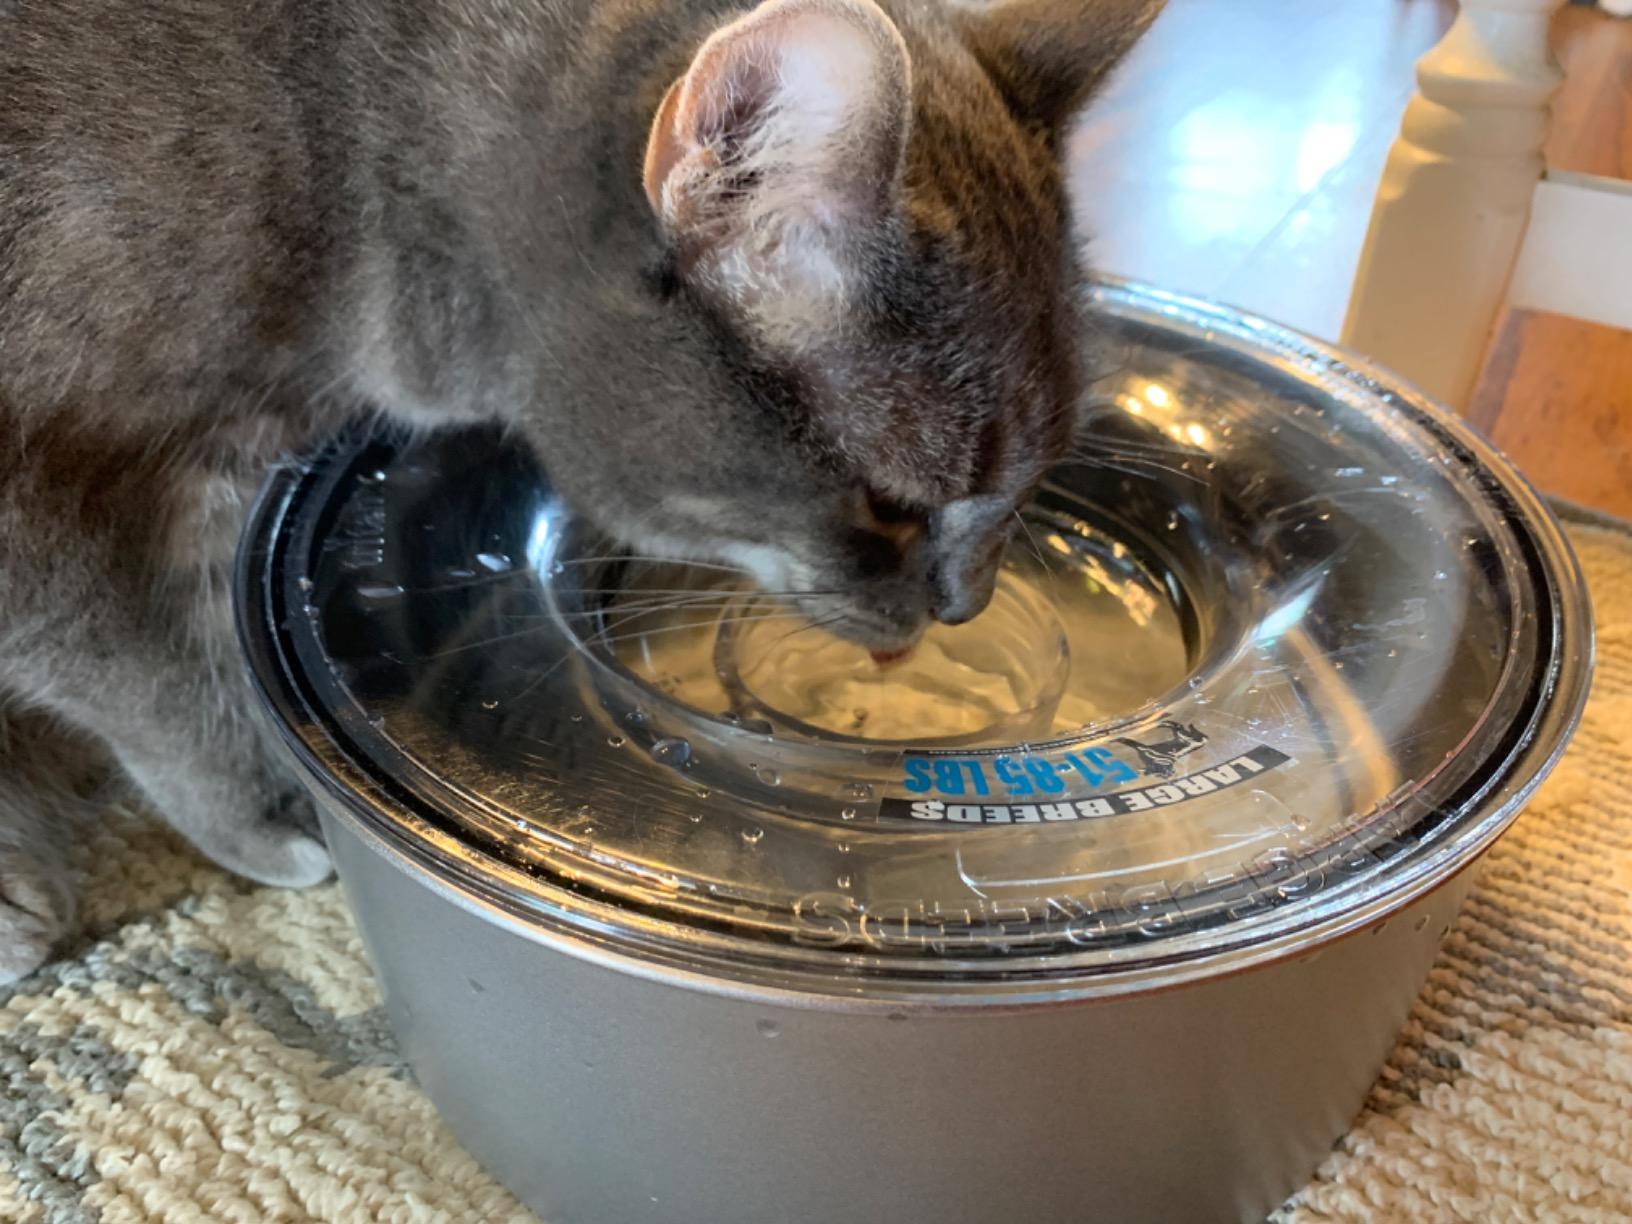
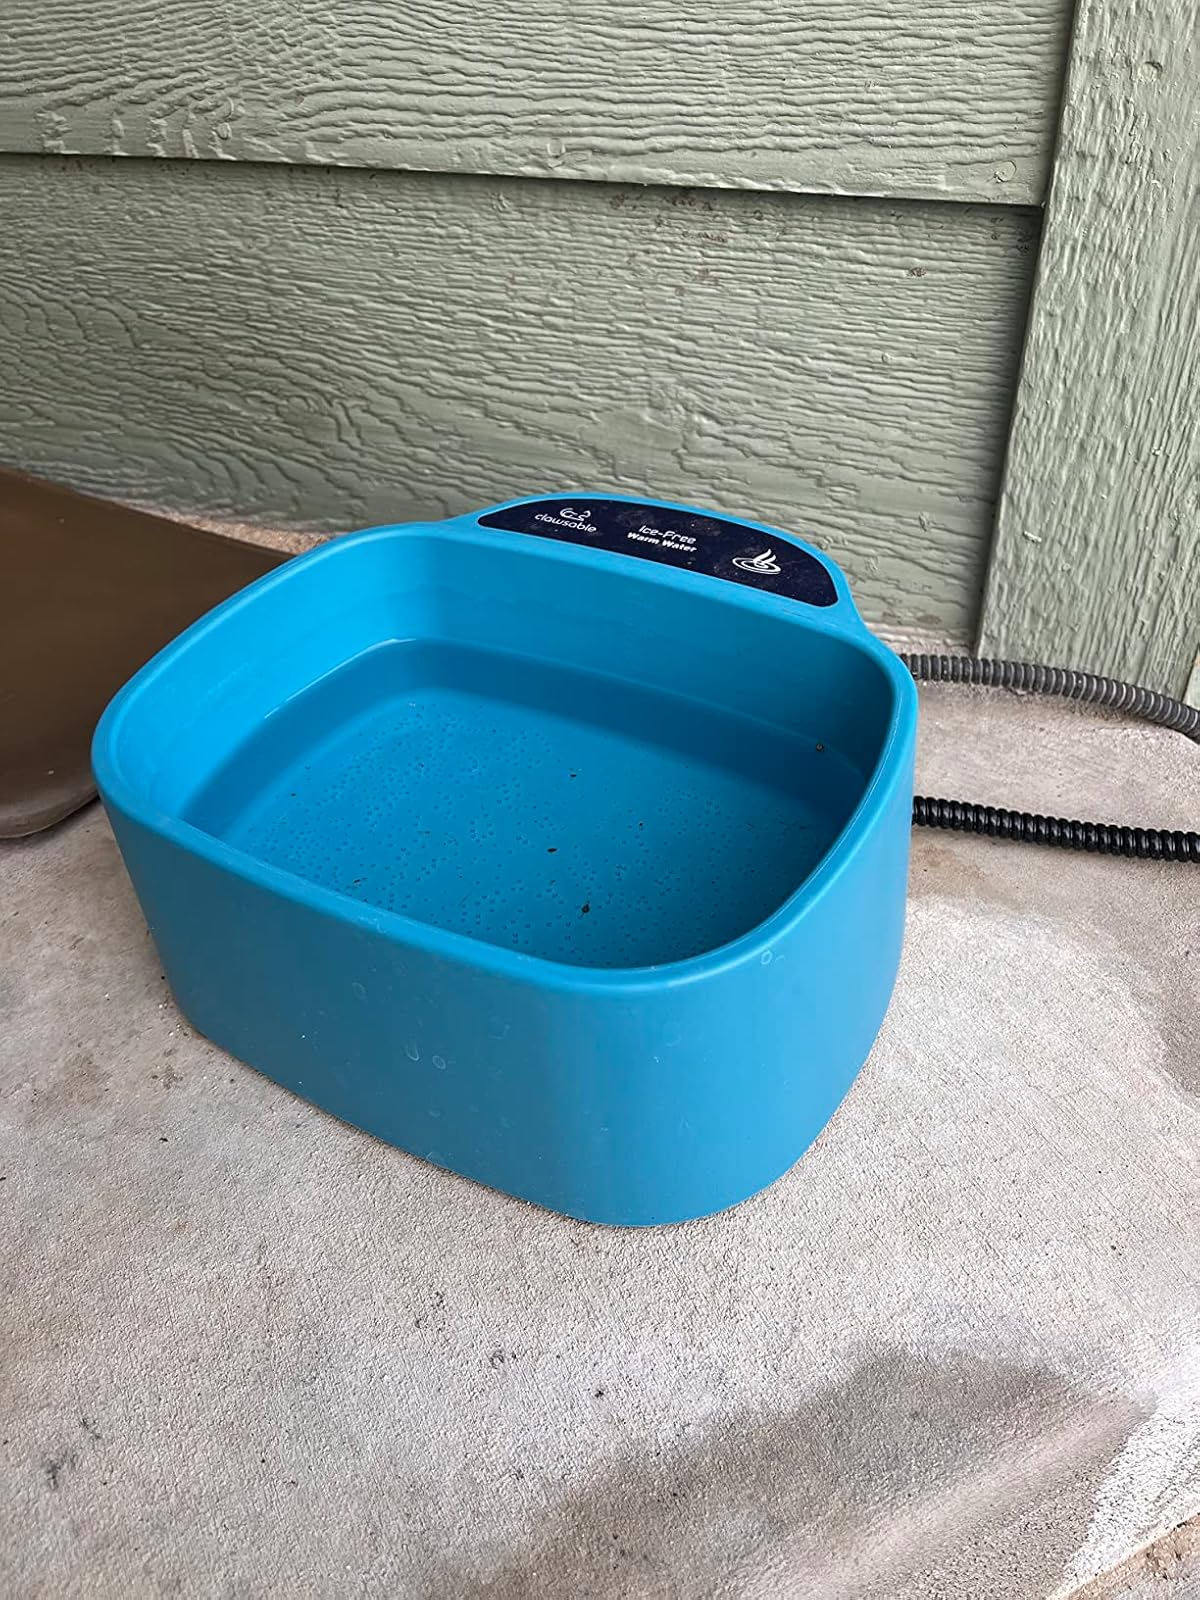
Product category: items_bowl
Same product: no